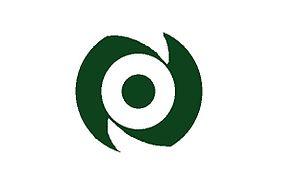
Naraha est un bourg japonais situé dans la préfecture de Fukushima.